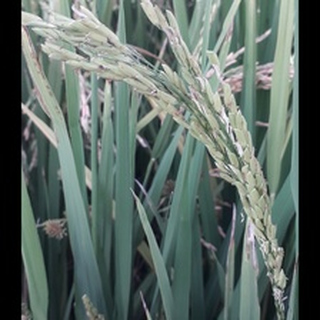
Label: healthy_rice